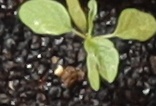
Label: Palmer Amaranth